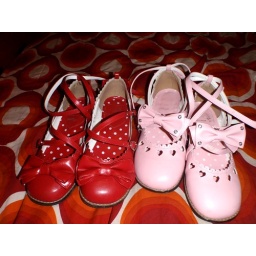
Secret shop tea part shoes in pink & red